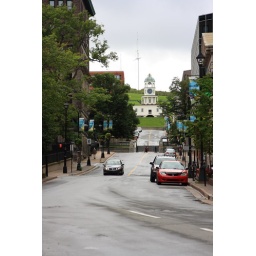
A view of the clock tower in downtown Halifax.